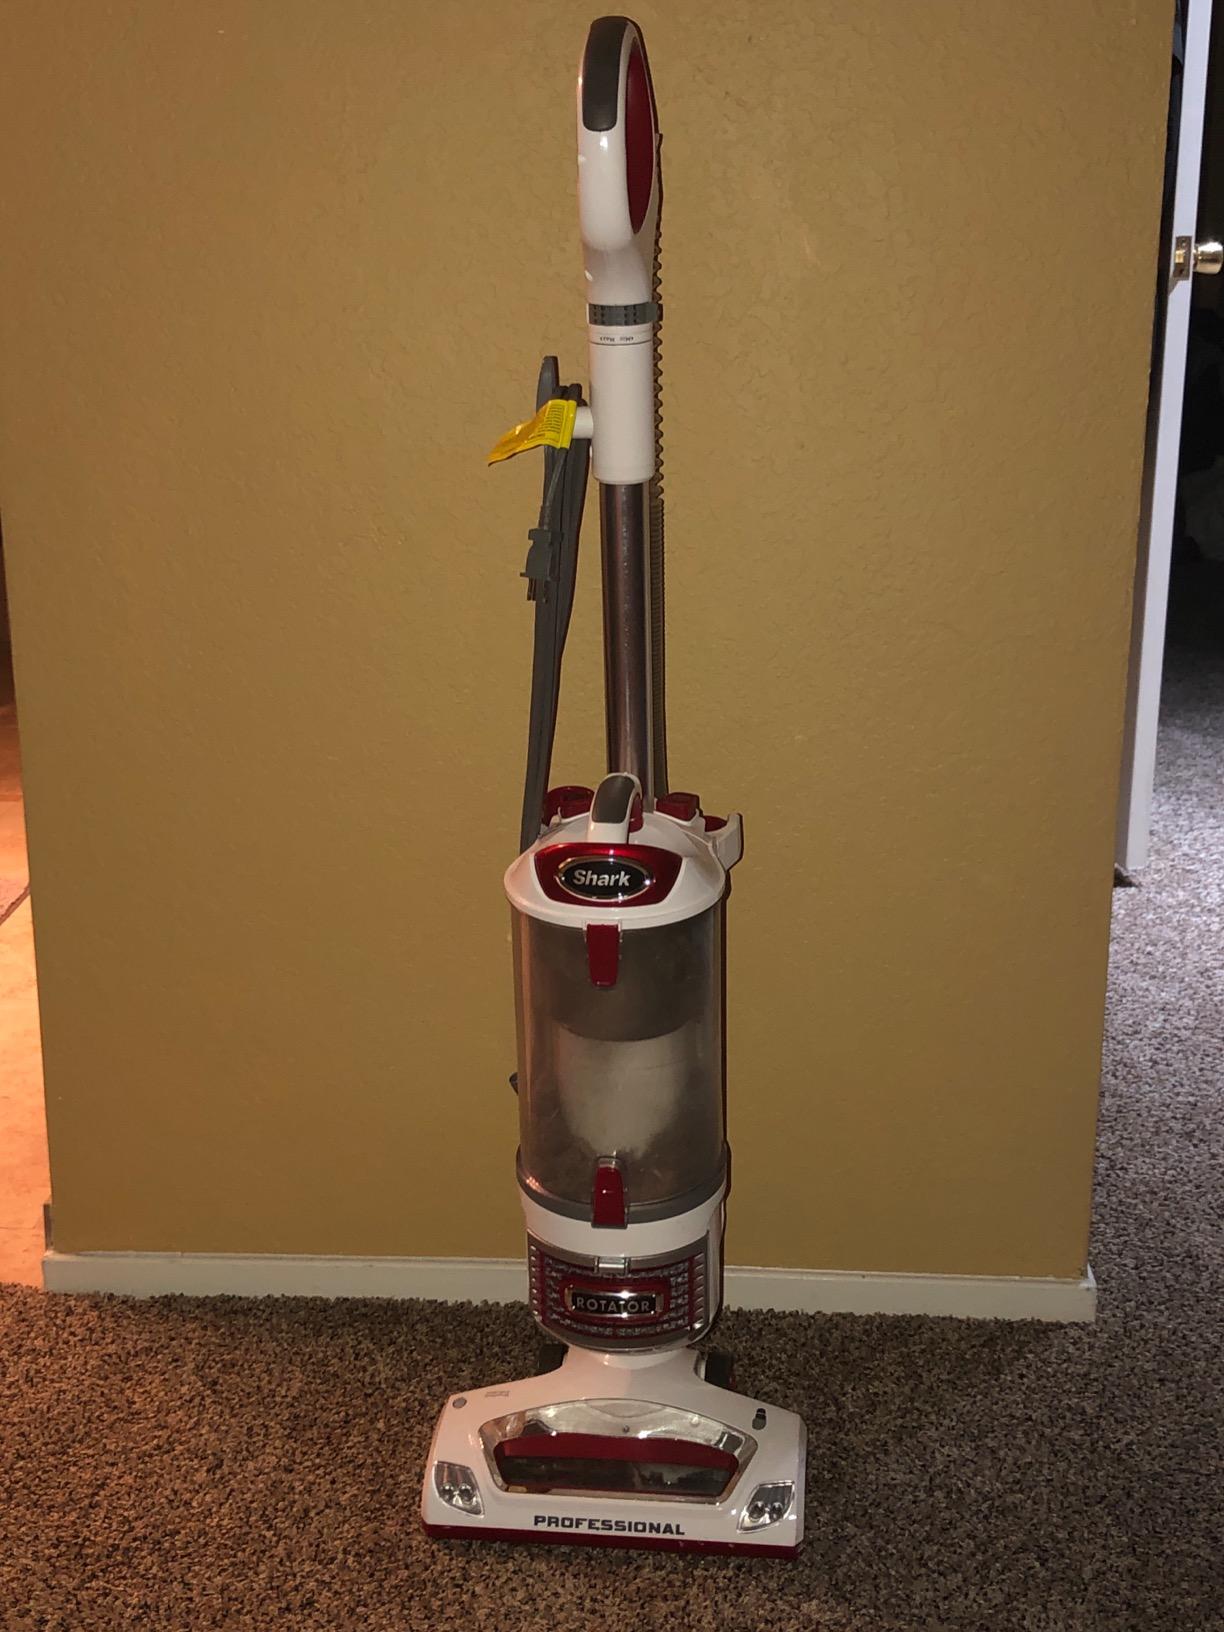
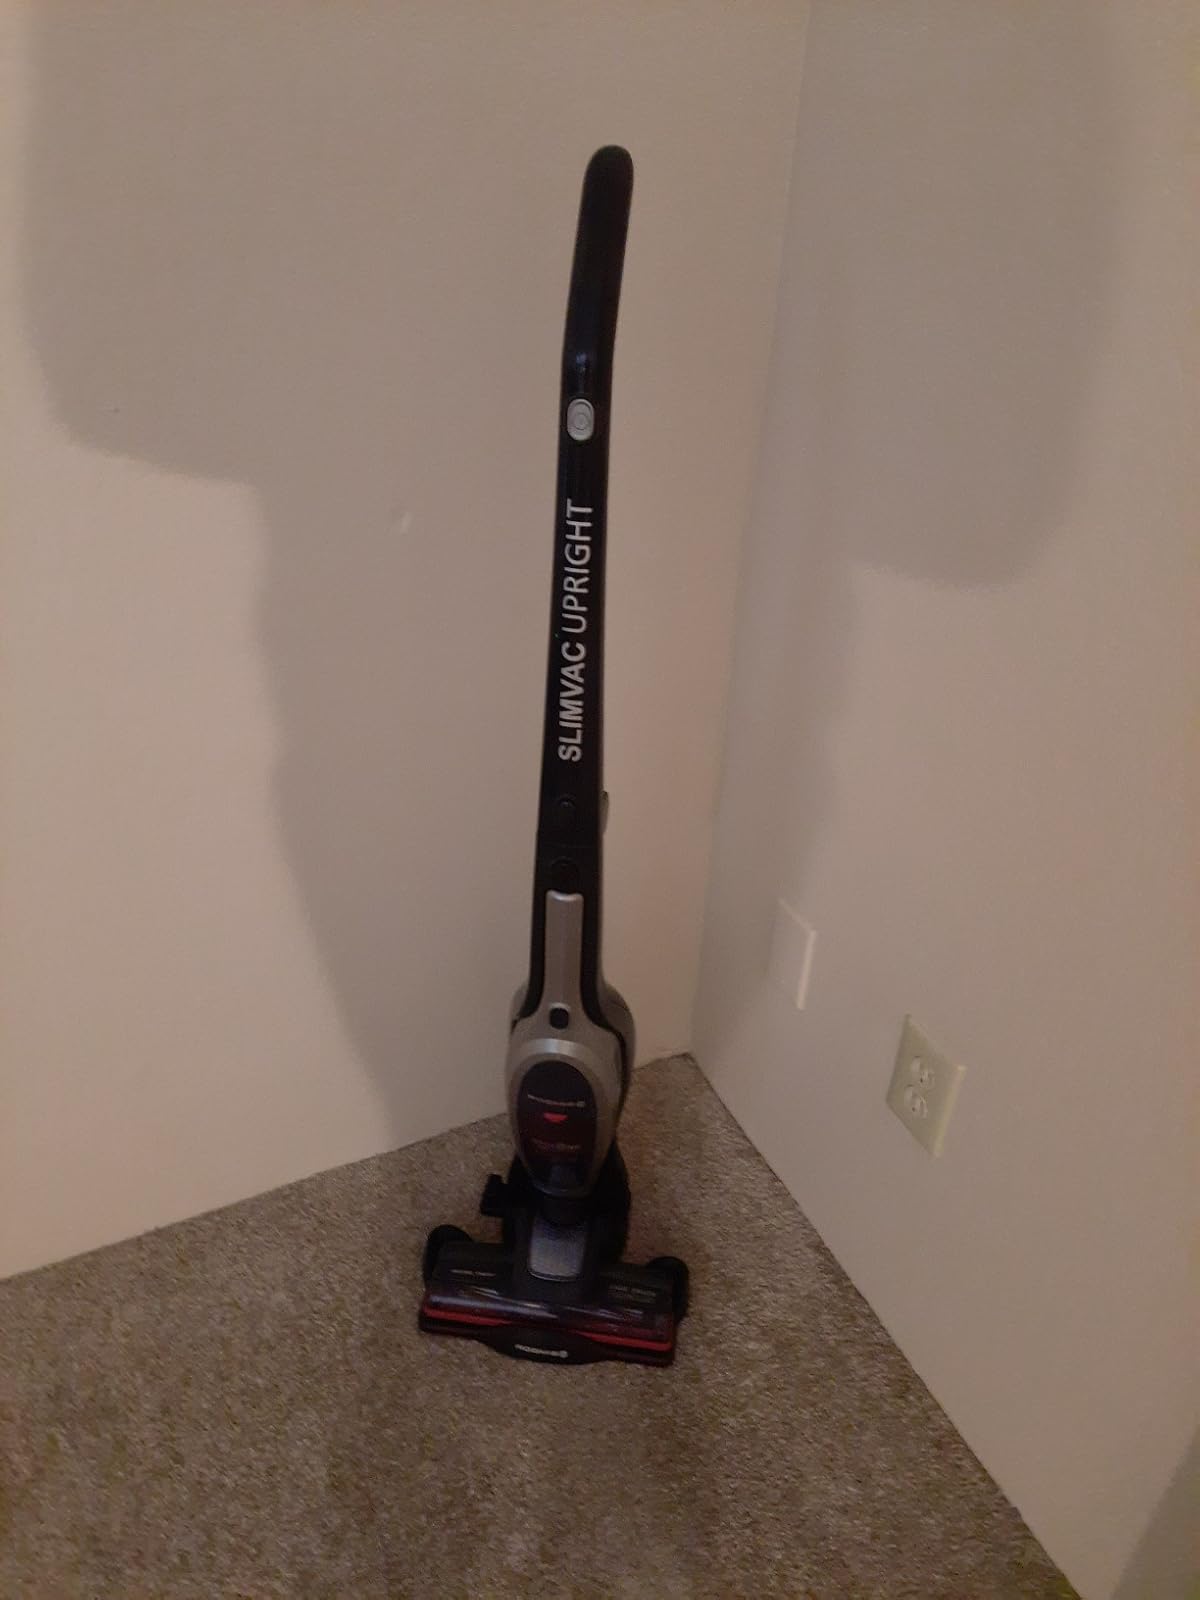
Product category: items_vacuum
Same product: no